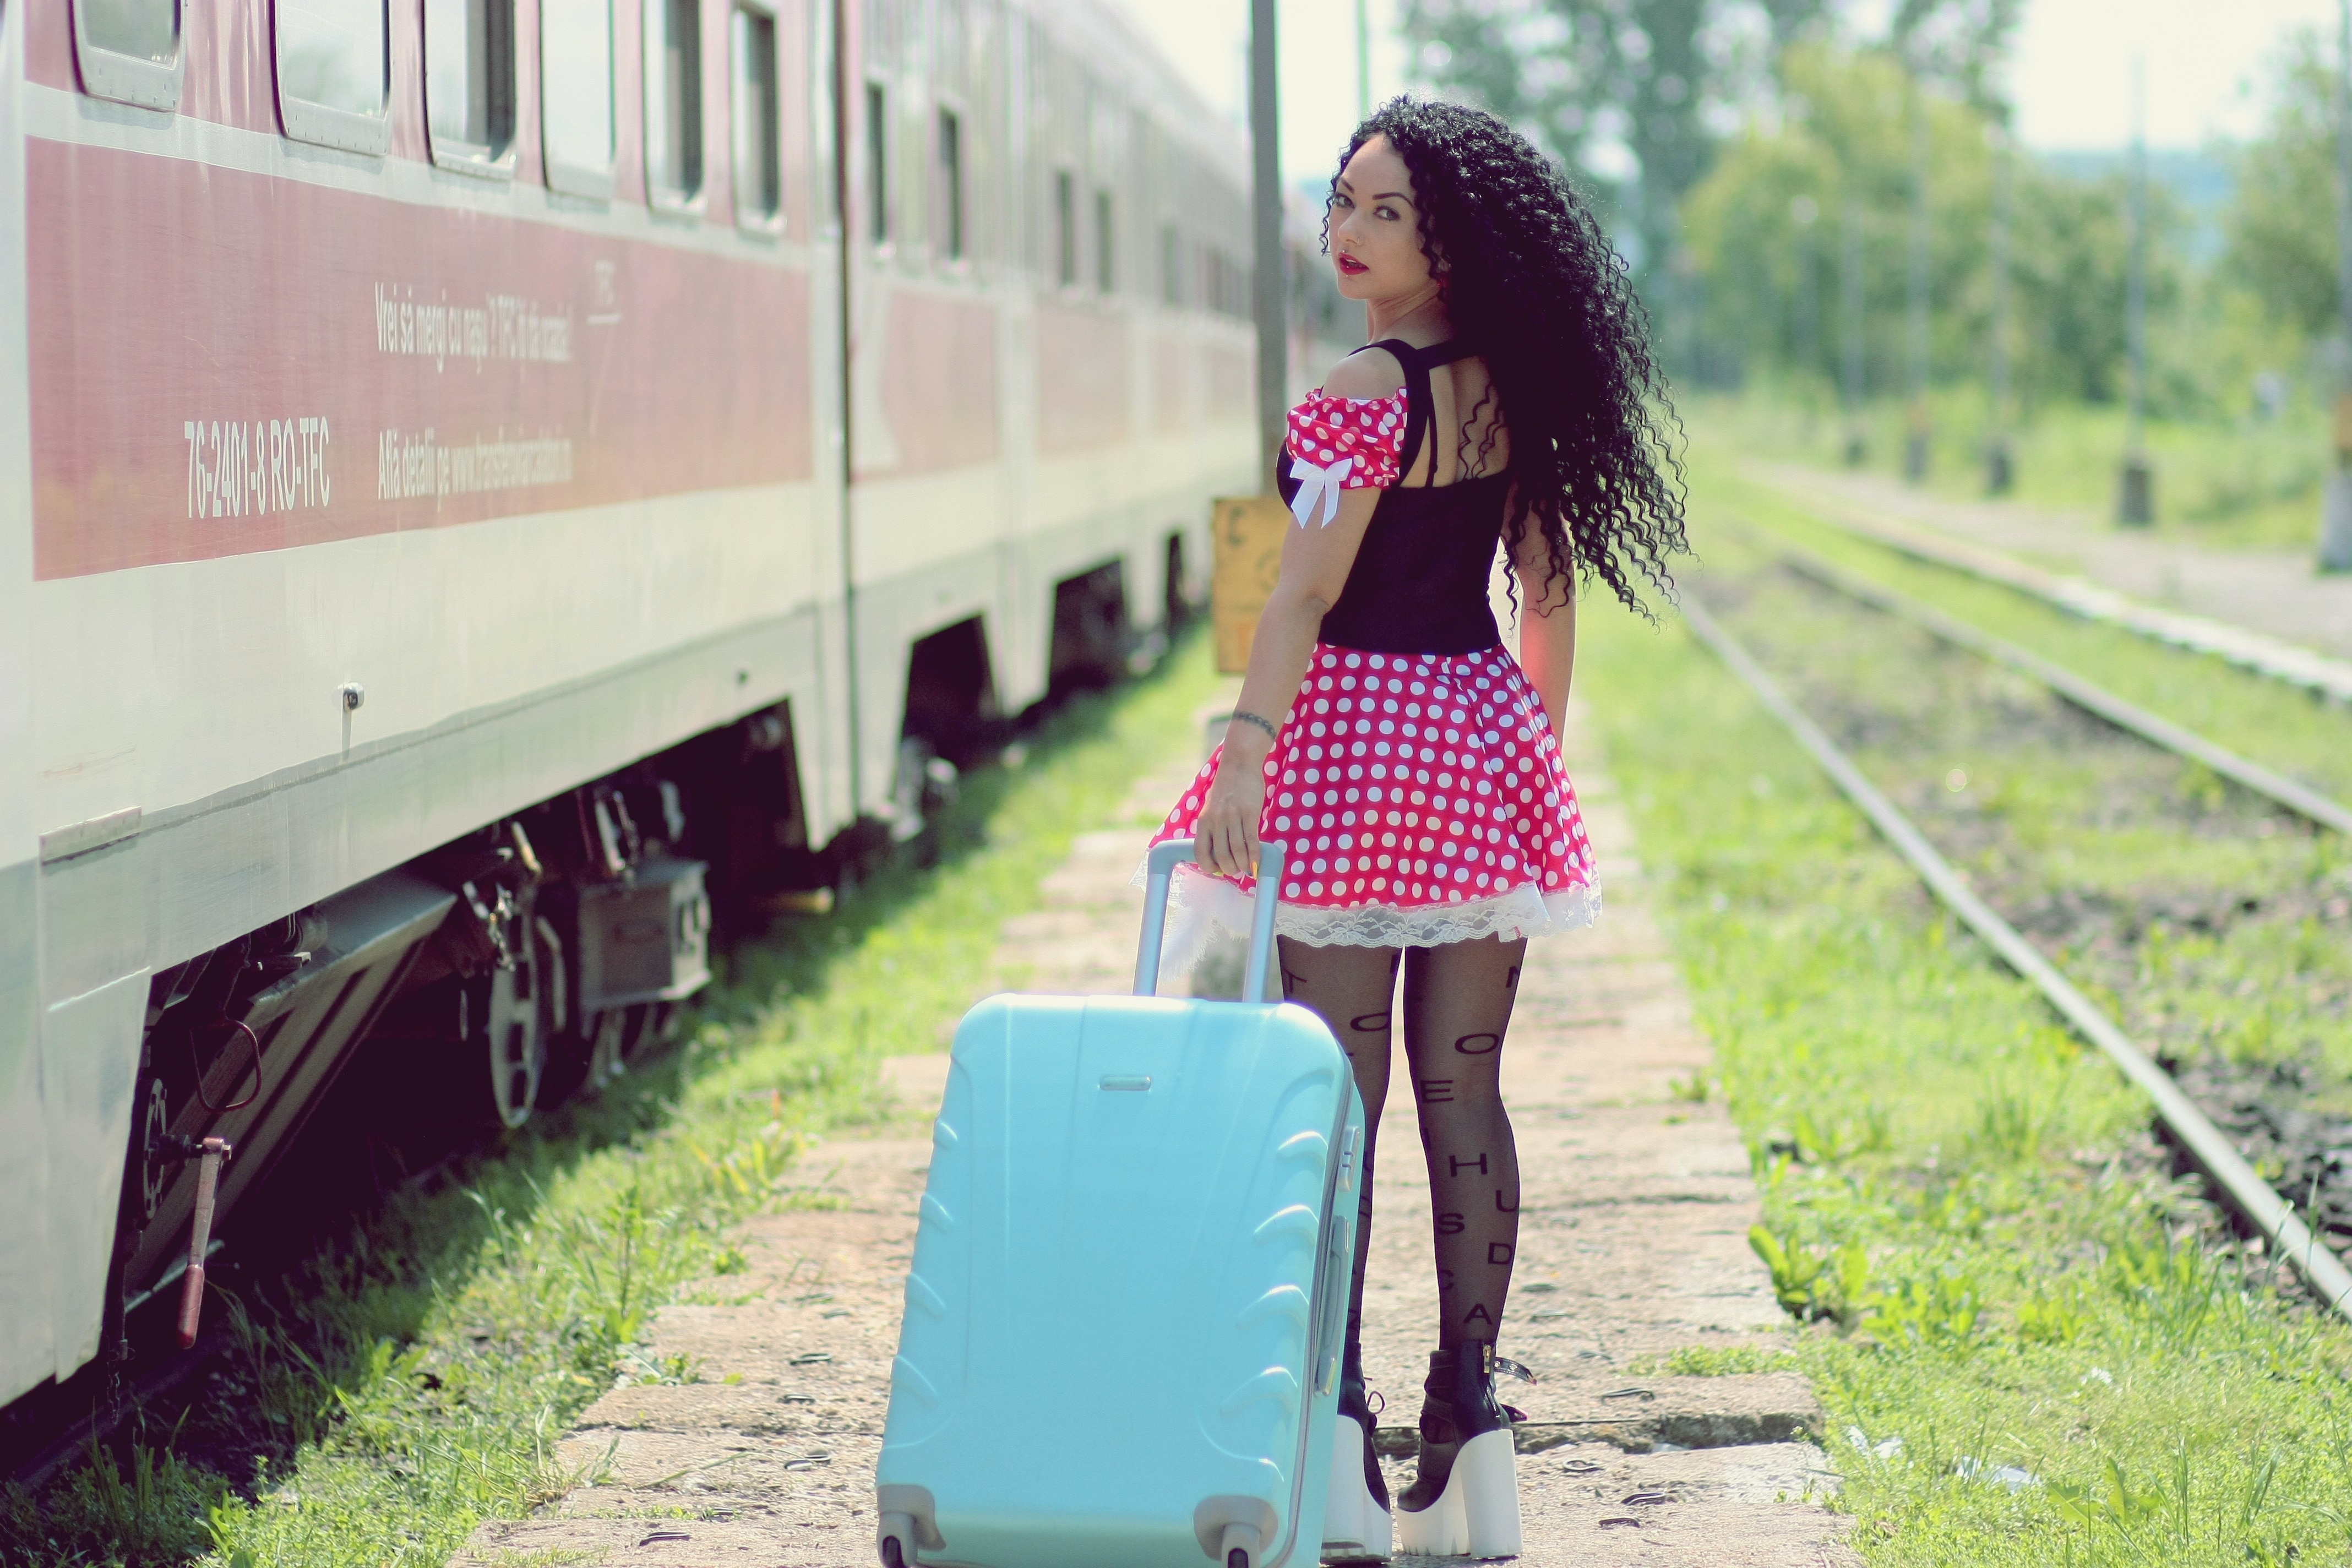
girl, track, train, transport, red, vehicle, train station, dress, calling, suitcase, snapshot, peron, baggage, polka dots